Camille of the Barbary Coast

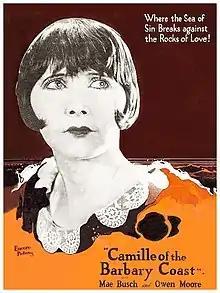
Advertisement

Camille of the Barbary Coast is a 1925 American silent drama film directed by Hugh Dierker that starred Mae Busch, Owen Moore, and Fritzi Brunette.